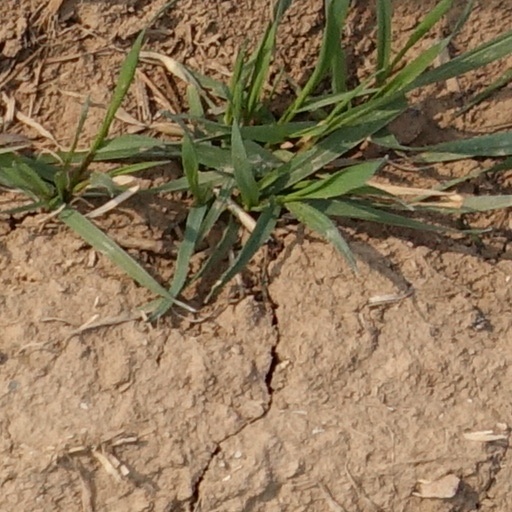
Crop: wheat